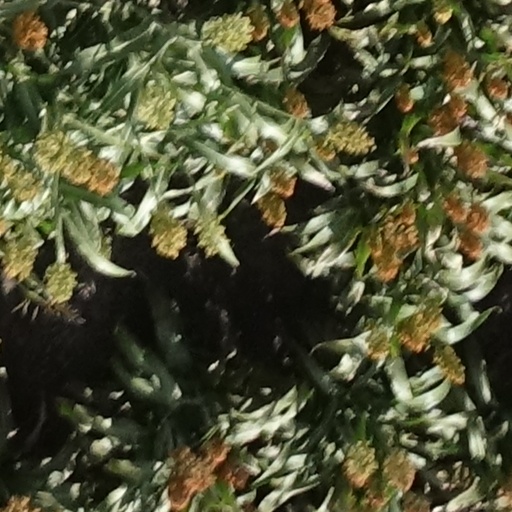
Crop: sorghum